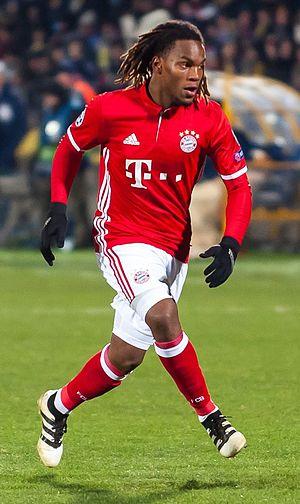
Renato Sanches, de son nom complet Renato Júnior Luz Sanches, né le 18 août 1997 à Lisbonne, est un footballeur portugais. Évoluant au poste de milieu de terrain à LOSC Lille, il est formé au Benfica Lisbonne avec qui il remporte le championnat du Portugal en 2016, puis il rejoint le Bayern Munich et gagne avec ce club le titre de champion d'Allemagne en 2017. Il est prêté, pour la saison 2017-2018, au Swansea City où il ne parviendra pas non plus à s'imposer. En 2019, il est transféré au LOSC Lille.